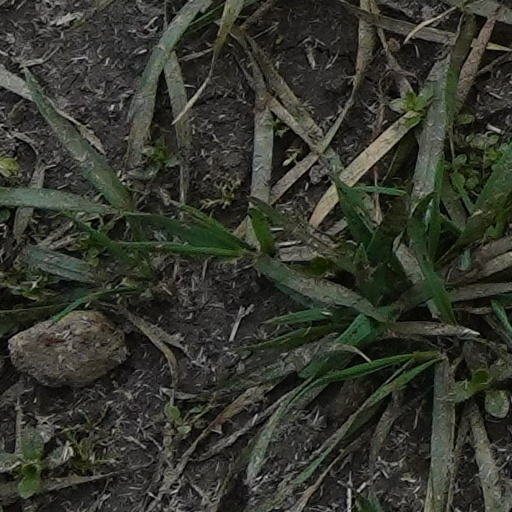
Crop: wheat